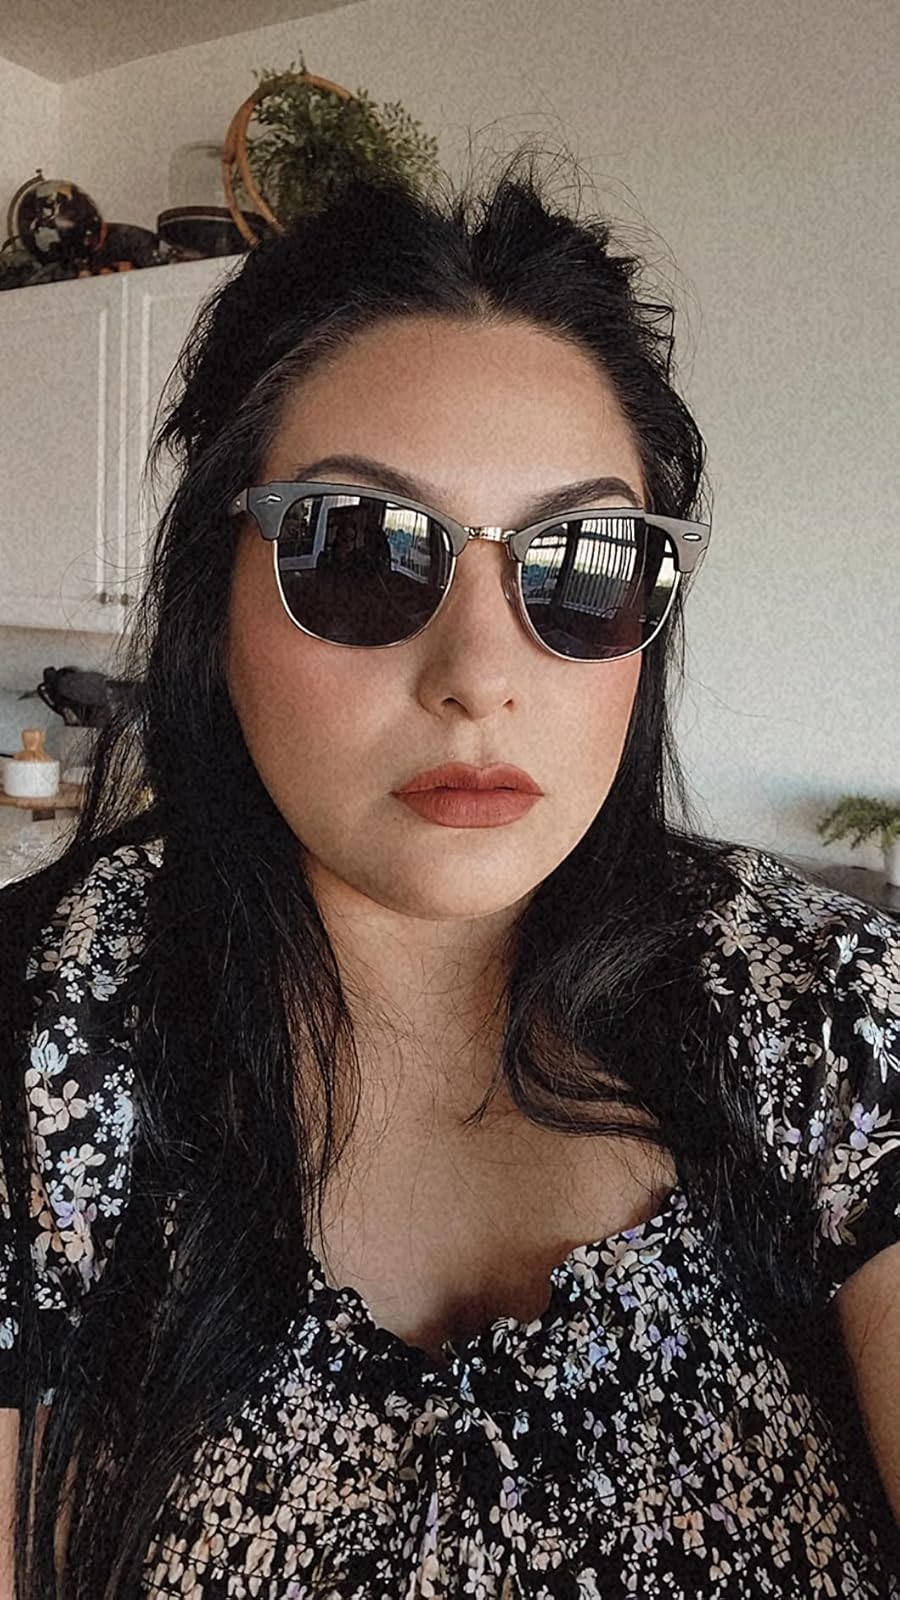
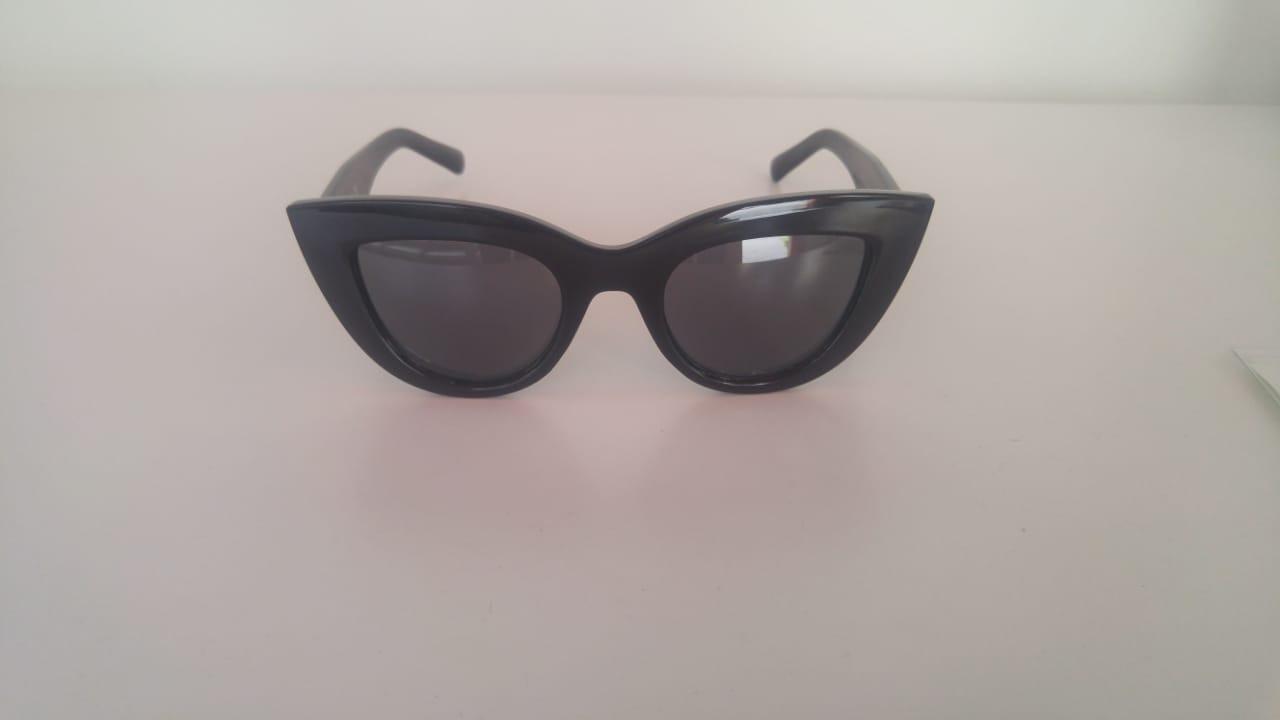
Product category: accessories_sunglasses
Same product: no